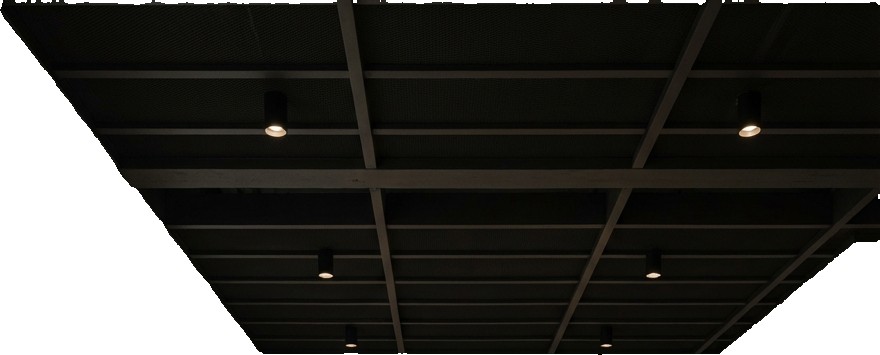
Surface category: ceiling